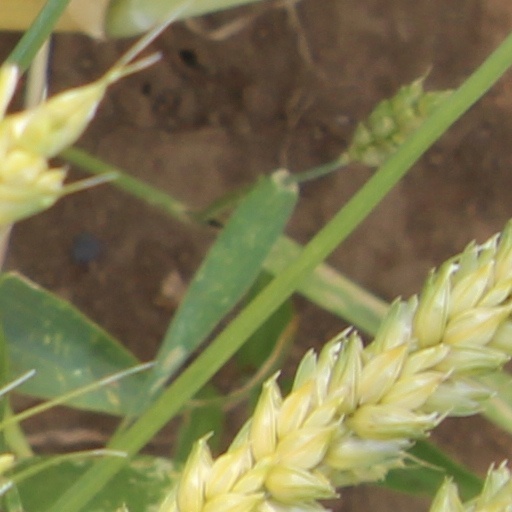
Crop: wheat